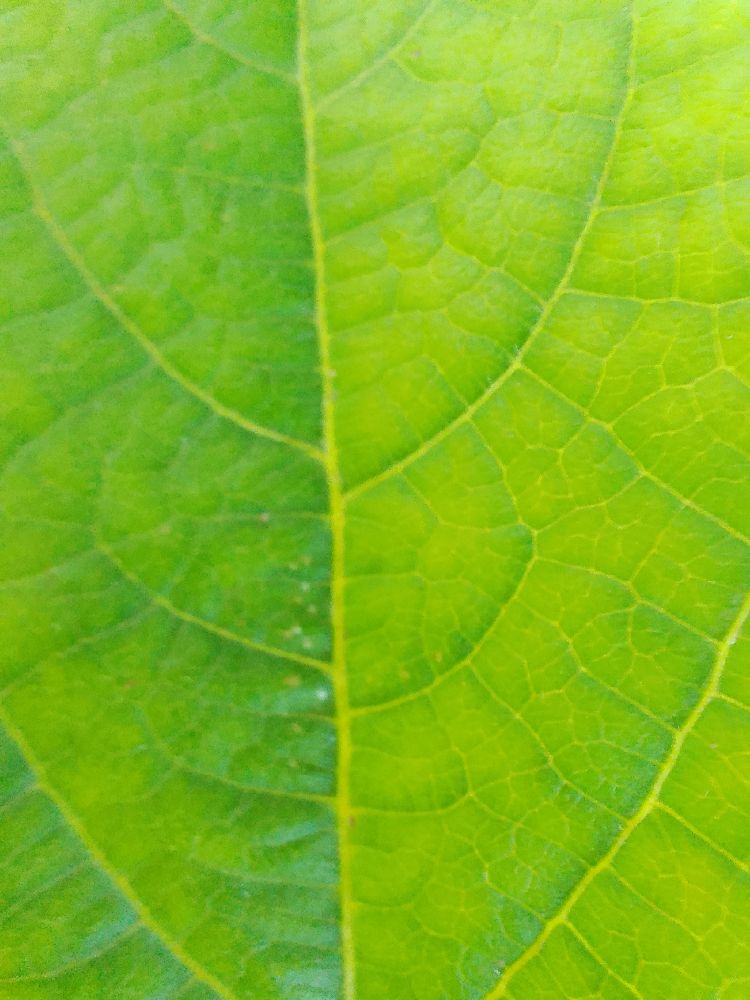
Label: healthy